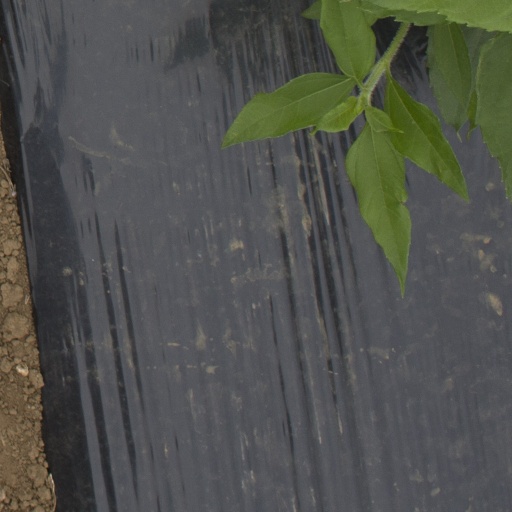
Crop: Jerusalem artichoke